Knights of the Round Table

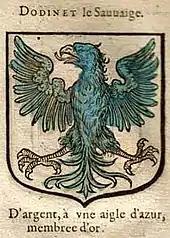
The attributed arms of "Dodinet le Sauvaige"

Prince Claudin ("Claudine", "Claudins", "Claudino, Claudyne") is the son of the Frankish King Claudas of the Wasteland ("de la Deserte") who appears in the "Lancelot-Grail" prose cycle, the Prose "Tristan", the Post-Vulgate Cycle, and "Le Morte d'Arthur". His father, who he fights for, is a major villain during King Arthur's early reign. However, when Claudas eventually loses the war and flees to Rome, Claudin surrenders and defects to Arthur, who makes him a member of the Round Table. During the Grail Quest, Claudin is one of the companions of Bors the Younger, Galahad and Perceval in Corbenic.